M.I.A. (rapper)

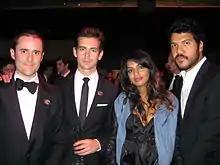
M.I.A. with then-partner Ben Bronfman (right) and Twitter founders Evan Williams and Jack Dorsey (left and center respectively)

M.I.A. cites guerrilla art and fashion as major influences. Her mother works as a seamstress in London. An early interest in fashion and textiles–designing confections of "bright fluorescent fishnet fabrics"—was a hallmark of her time at Central Saint Martins College. M.I.A. was a roommate of fashion designer Luella Bartley and is a long-time friend of designer Carri Mundane. Clothes from her limited-edition "Okley Run" line—Mexican and Afrika line jackets and leggings, Islamic-inspired and water melon-print hoodies, and tour-inspired designs–were sold in 2008 during New York fashion week. She commented, "I wanted to tie all my work together. When I make an album, I make a number of artworks that go with it, and now I make some clothes that go with it too. So this Okley run was an extension of my Kala album and artwork." "Spin" described her designs as "1000 watt Malcolm McLaren-meets-Basquiat", that complimented her personal style that could "run from futurist aerobic instructor to new wave pirate to queenly candy raver".